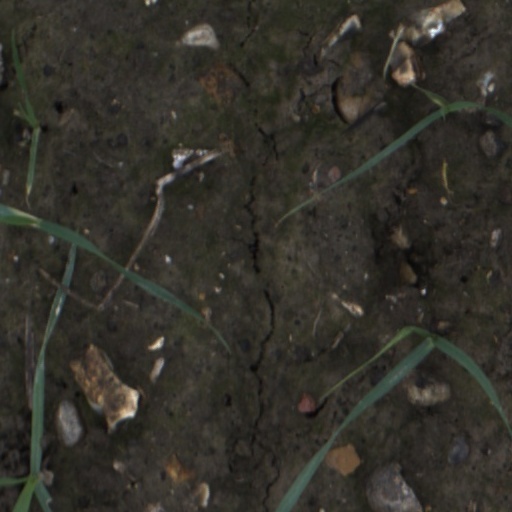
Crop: wheat